Punic-Roman towers in Malta

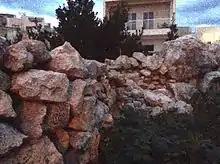
Remains of the base of Ta' Ċieda Tower in San Ġwann

All six towers have a round shape, and were built out of large ashlar blocks, typical of late Punic buildings. Ancient cisterns have been found at the towers of Ta' Ġawhar and Ta' Ċieda.